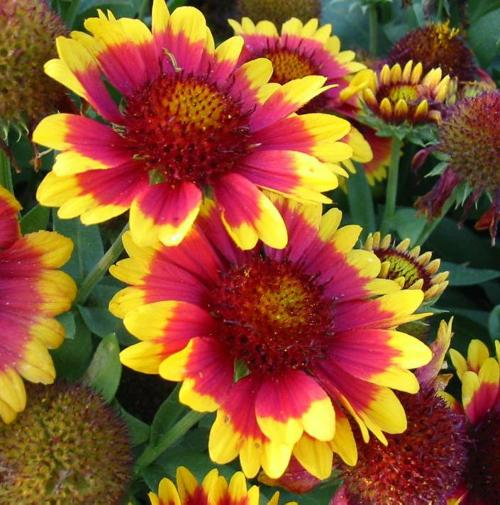
Flower: blanket flower